Dai Shimamura

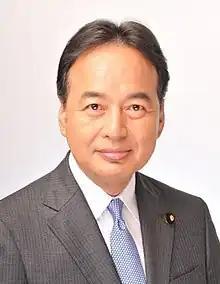
Official portrait, 2021

Dai Shimamura (August 11, 1960 – August 30, 2023) was a Japanese politician who was a member of the House of Councillors.